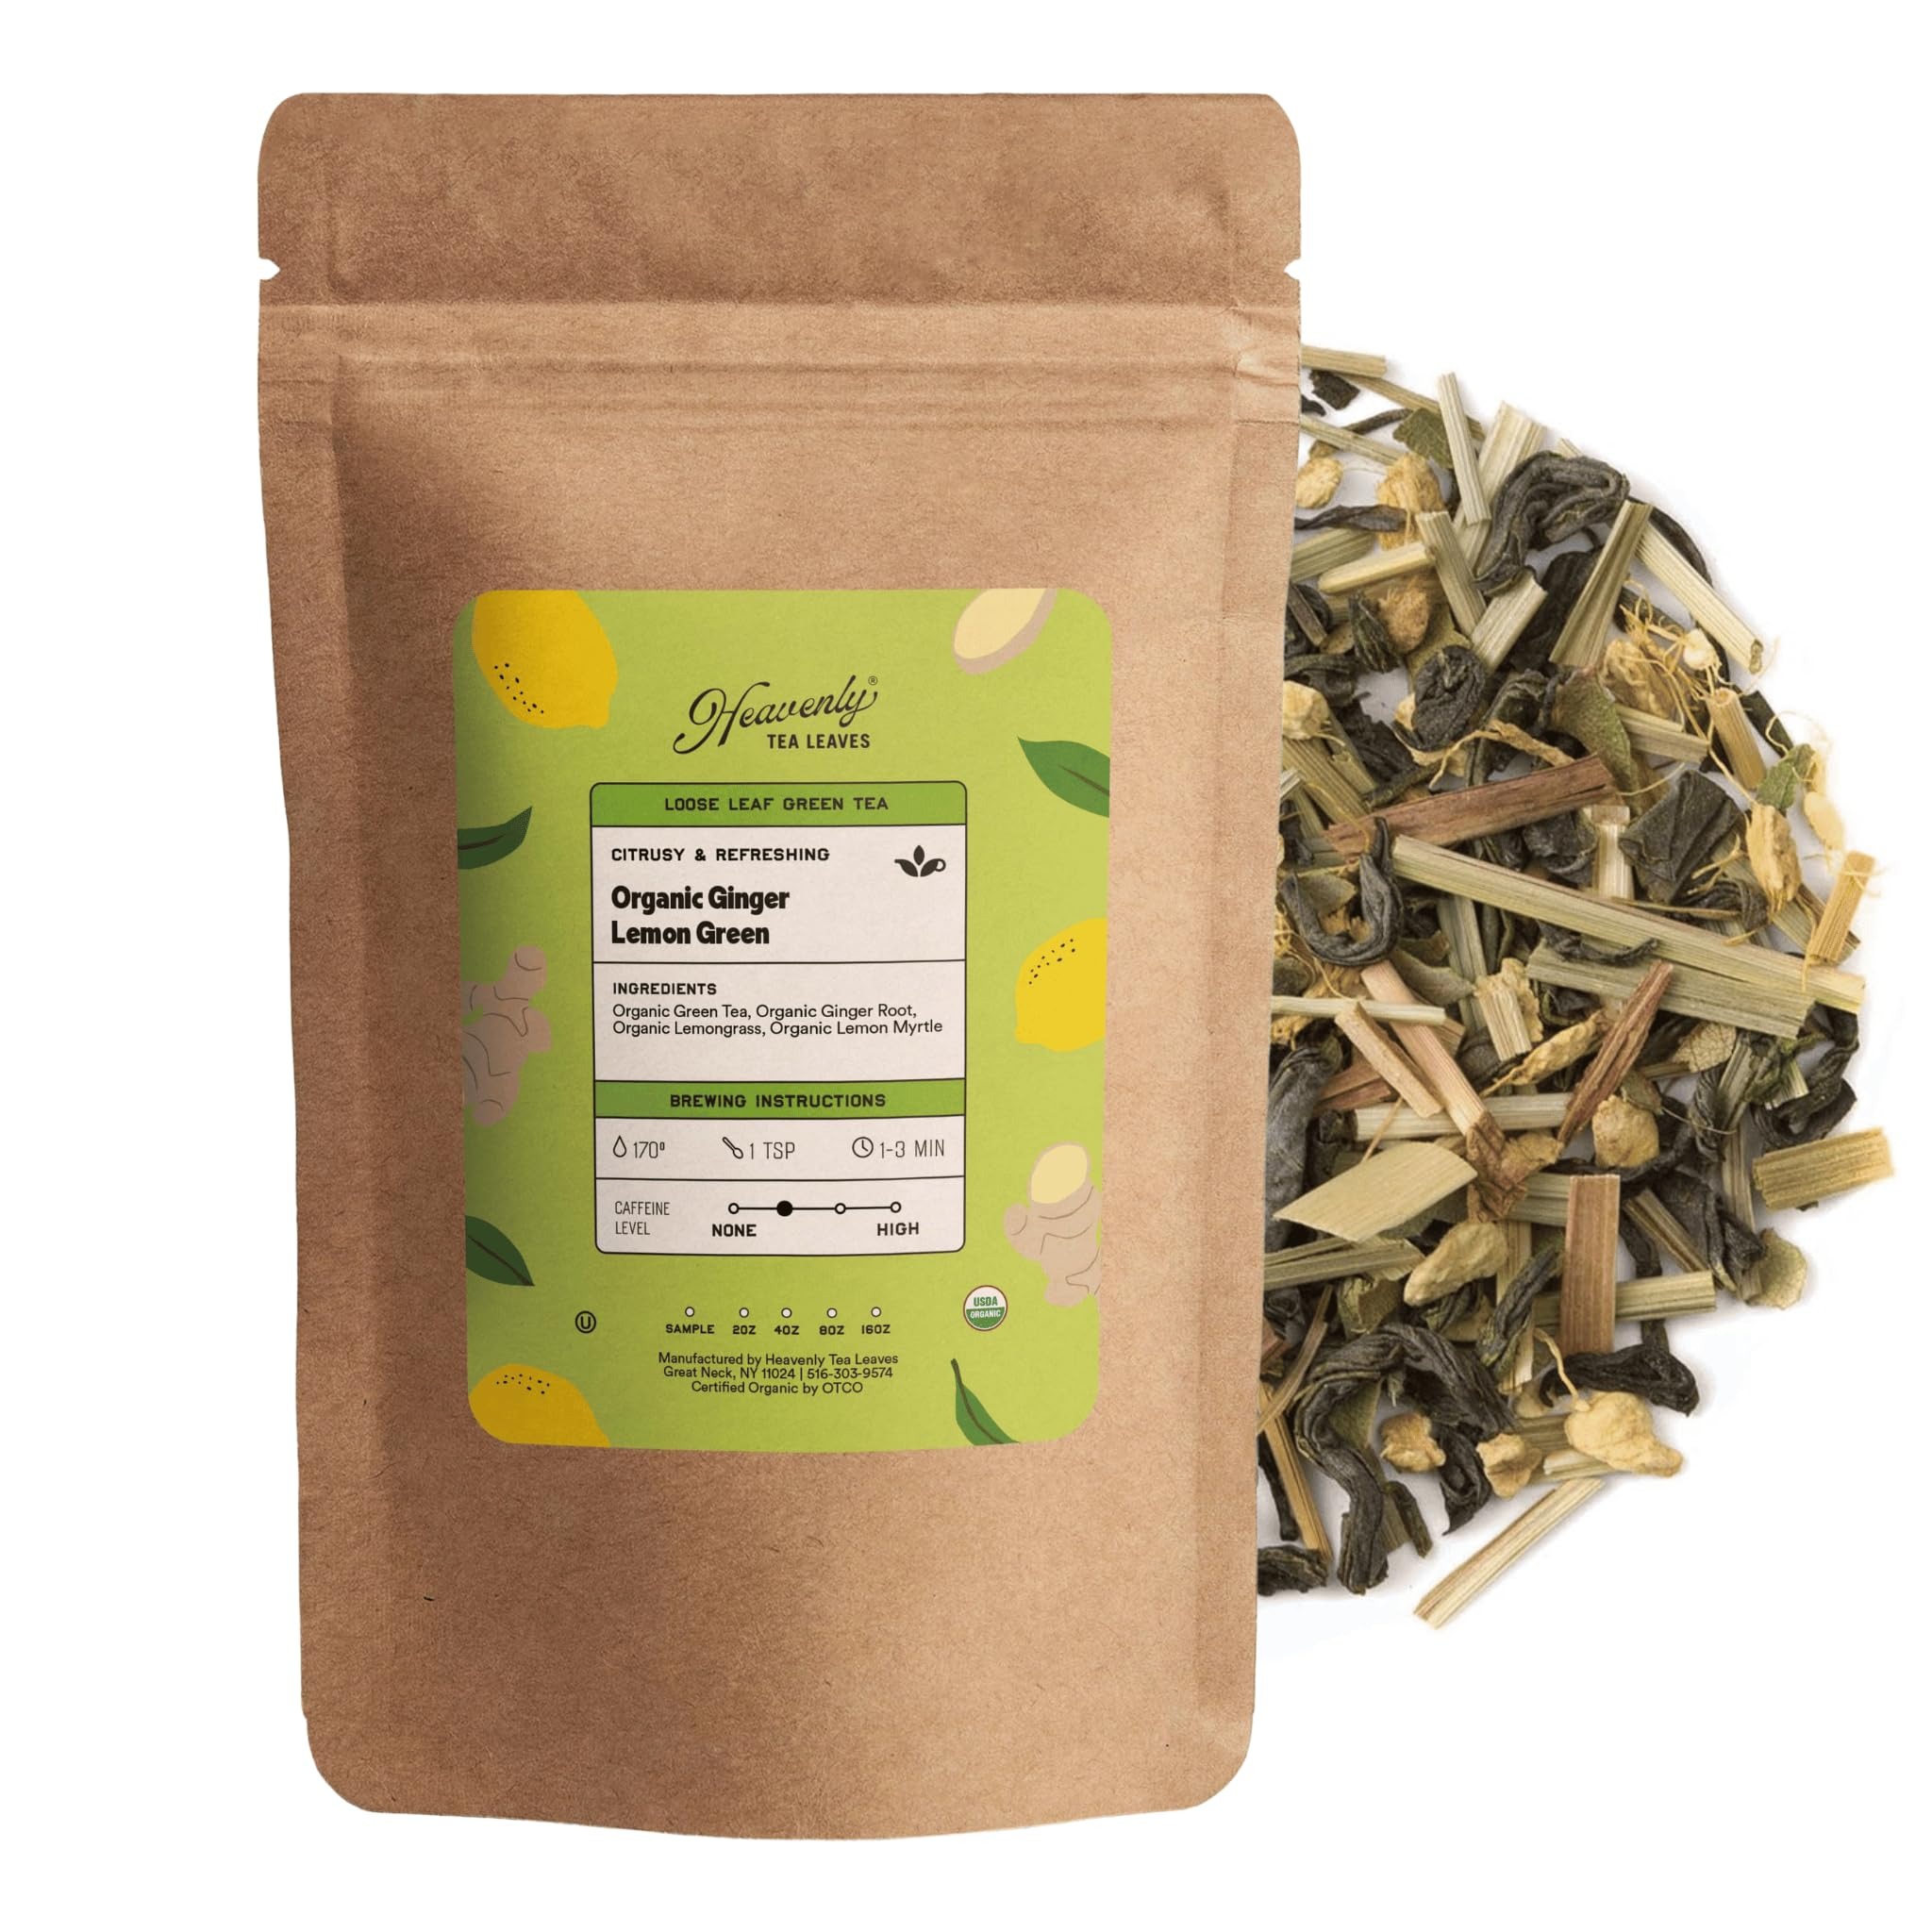
Item Name: Heavenly Tea Leaves Organic Ginger Lemon Green, Loose Leaf Green Tea, 4 oz. (Approx. 50 Cups of Tea) - Antioxidant & Immune Boosting, Hot or Iced Tea, Great Natural Energy Source
Bullet Point 1: An invigorating combination of organic green with the perfect balance of ginger and lemon. The healthy properties of Organic Ginger Lemon Green will cleanse the body and lift the spirit.
Bullet Point 2: Ingredients: Organic green tea, organic ginger root, organic lemongrass, organic lemon myrtle
Bullet Point 3: Certified Home Compostable Pouch: This loose leaf tea pouch features eco-friendly, home compostable packaging. Please remember to remove the label before composting your pouch for proper disposal.
Bullet Point 4: Organic & Kosher: Our USDA Organic Ginger Lemon Green is a naturally caffeinated green tea. It is also certified OU Kosher
Bullet Point 5: Natural Energy Boost: Green tea contains caffeine that occurs naturally in the tea plant for a natural, sustained energy boost
Bullet Point 6: Serving Size: Our resealable Kraft loose leaf tea pouches weigh 4 oz. & contain approximately 50 servings of tea
Product Description: An invigorating combination of organic green with the perfect balance of ginger and lemon. The healthy properties of this green tea combined with ginger and lemongrass will cleanse the body and lift the spirit. Perfect hot or iced! Here at Heavenly Tea Leaves, we know a busy day can make finding a moment to pause feel impossible. But we also know the power of a good cup of tea. That’s why we carefully source only the most aromatic and flavorful loose leaf teas from around the world. We invite you to enjoy organic teas and wellness blends that sink you into joy, relaxation, and mindfulness. That revive your energy and focus throughout the day. That help you float gently to sleep at night. We believe you deserve a whole and healthful lifestyle. We’re excited to help you live it. These teas and herbal tisanes are delivered in our unique kraft resealable pouches to ensure easy pouring and continued freshness. Explore our vast selection of whole leaf teas! Our plentiful selection of classic bulk green teas, delicious bulk black teas, and healing bulk herbal teas are flavorful, fresh, and delicious!
Value: 4.0
Unit: Ounce

Price: 7.99